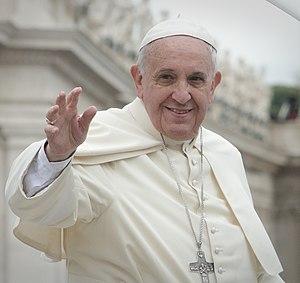
Le Pape François : Un homme de parole est un film documentaire produit, co-écrit et réalisé par Wim Wenders et sorti en 2018. Il porte sur la vie et les objectifs de François, le 266ᵉ et actuel pape et souverain du Vatican. De co-production helvéto-italo-franco-allemande, le film est projeté en avant-première au Festival de Cannes 2018 et sort aux États-Unis le 18 mai 2018.